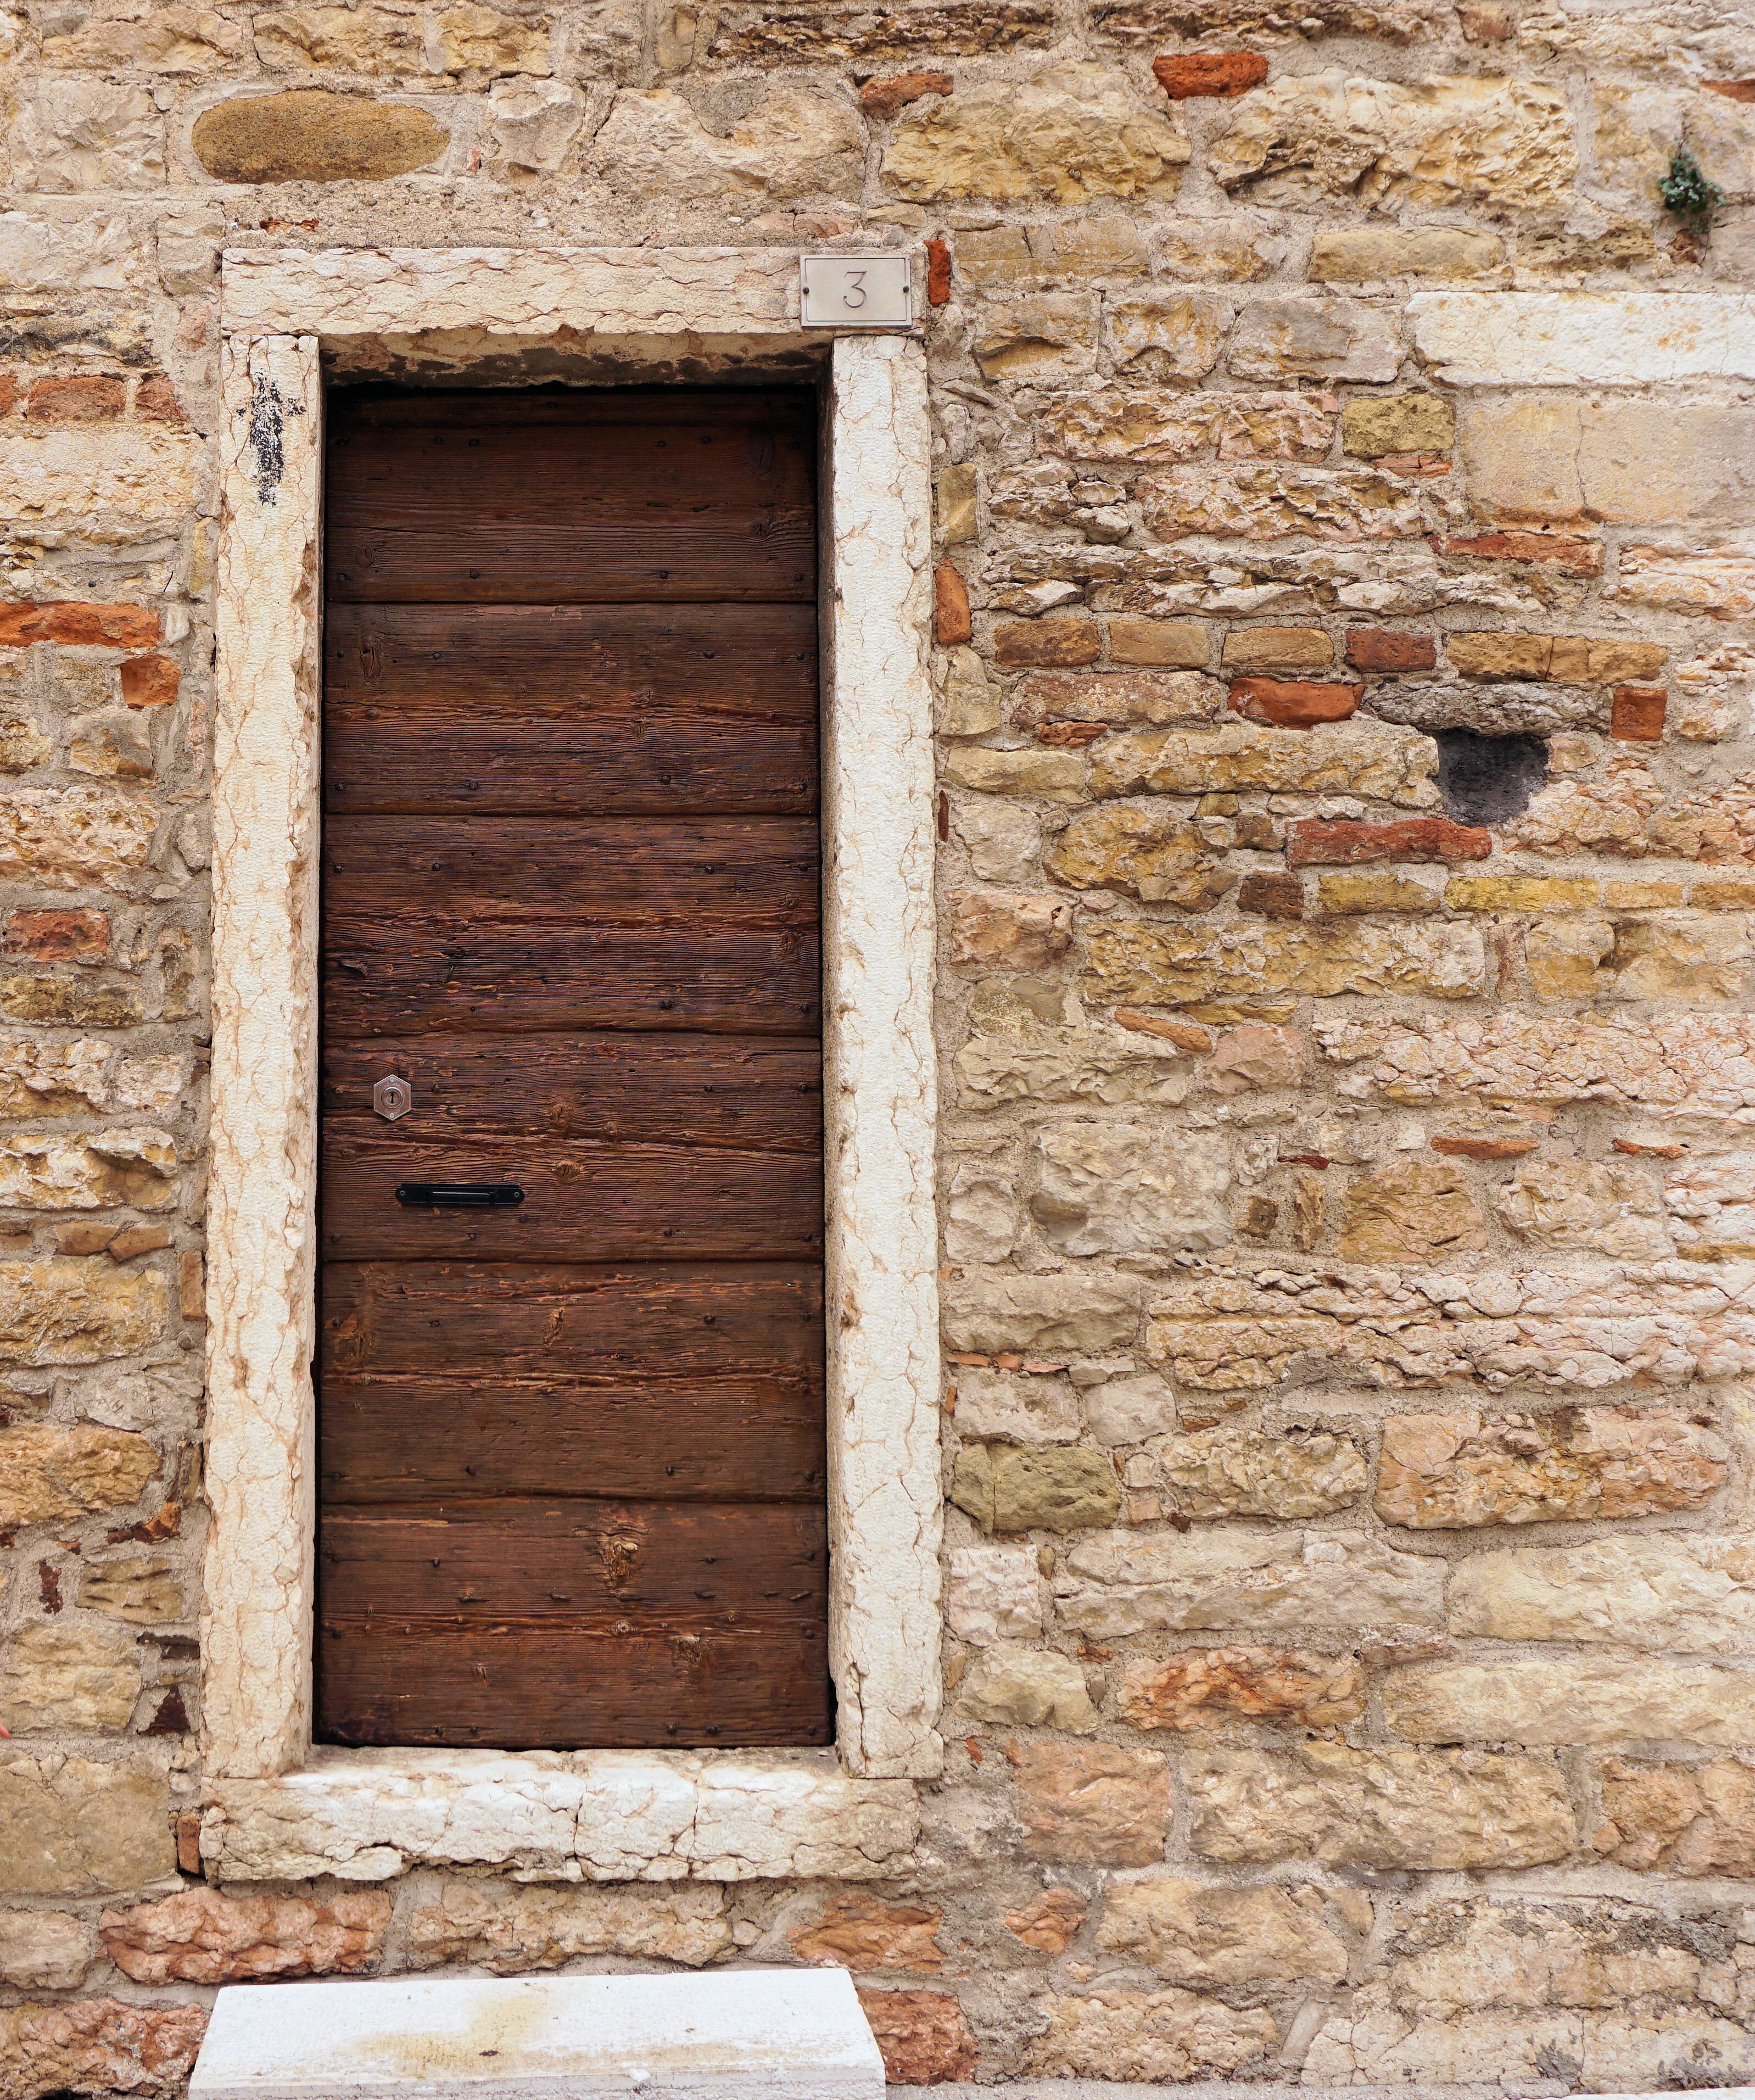
rock, wood, window, old, wall, arch, mediterranean, italy, facade, stone wall, brick, door, material, garda, front door, brickwork, input, house entrance, old door, bardolino, ancient history